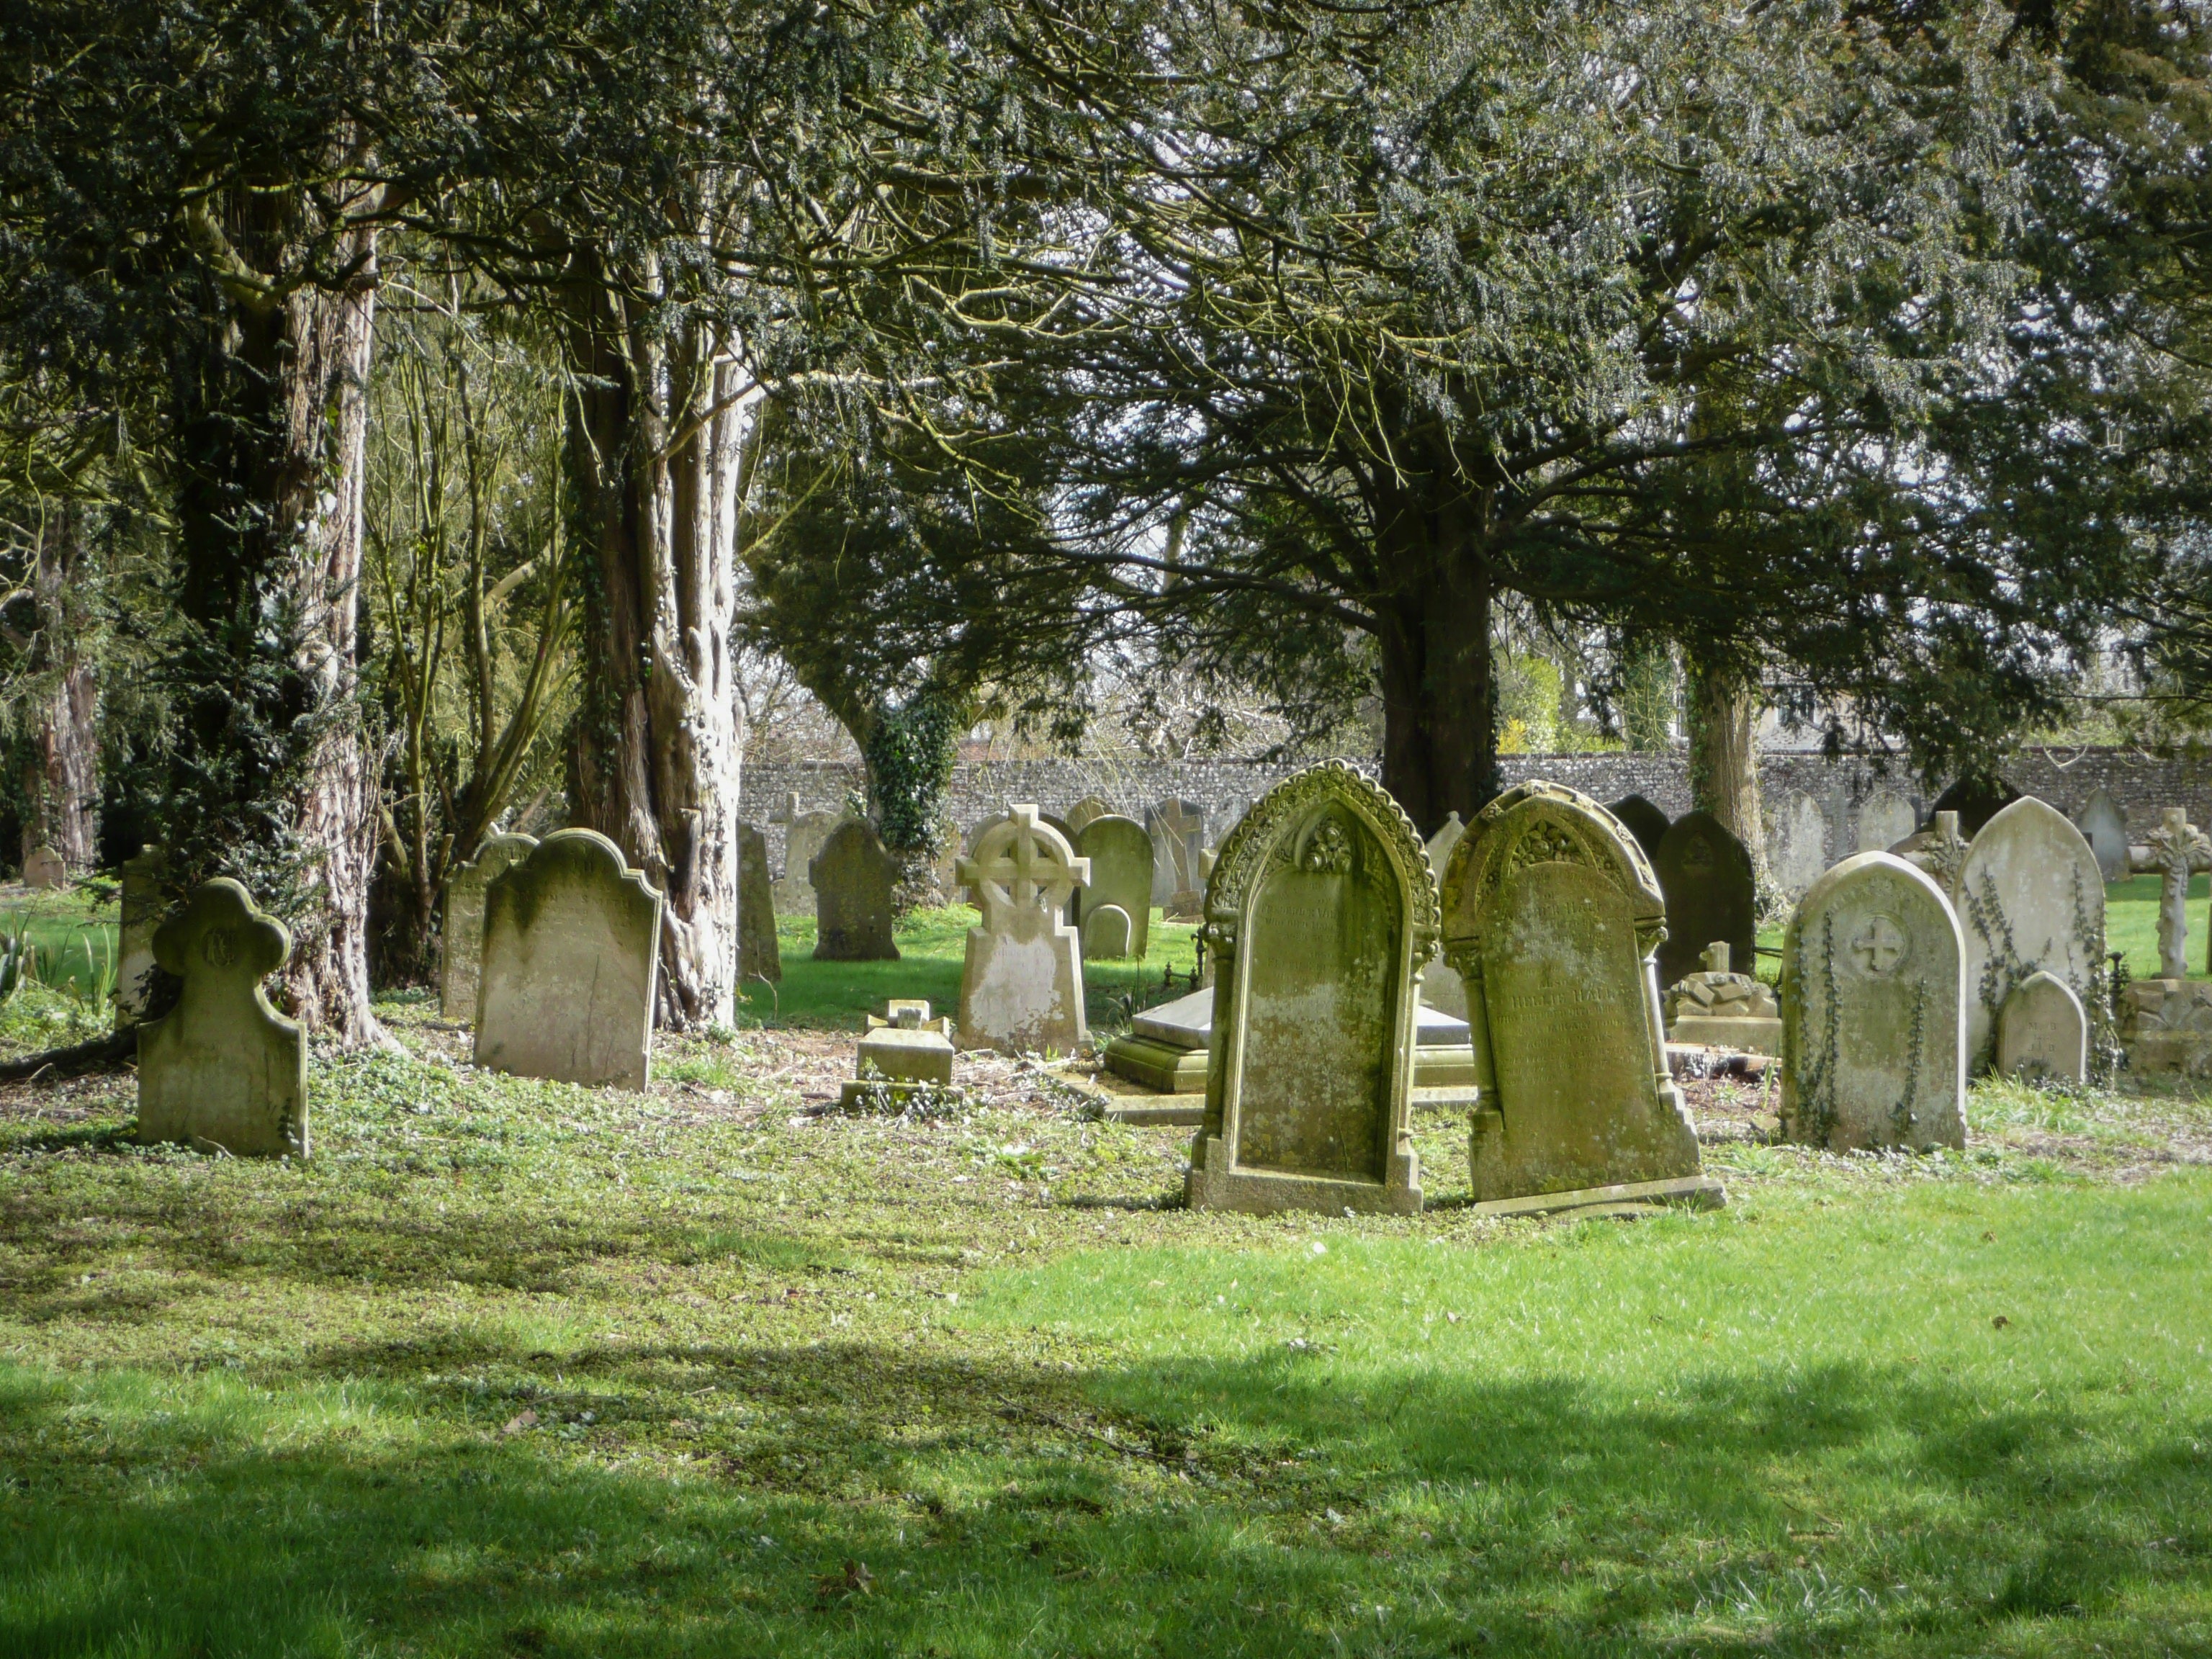
old, stone, wild, religion, cemetery, tombstone, death, enchanting, grave, memorial, mysterious, died, tomb, woodland, graves, enchanted, leave, haunting, mourning, funeral, burial, atmospheric, passed away, old cemetery, geographical feature